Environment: lab
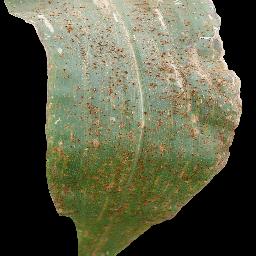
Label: common_rust